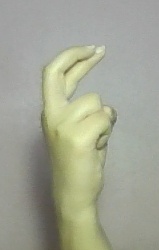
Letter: zay